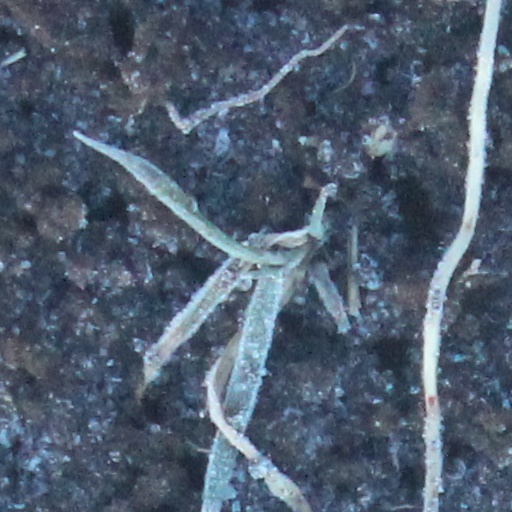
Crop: wheat